Al-Layth

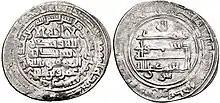
Coin minted during the reign of Amr ibn al-Layth.

Al-Layth ibn Ali ibn al-Layth (died 928) was amir of the Saffarid amirate from 909 until 910. He was the son of Ali ibn al-Layth and nephew of the first two Saffarid rulers, Ya'qub ibn al-Layth and Amr ibn al-Layth.